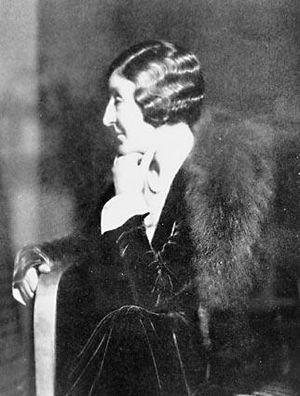
La littérature australienne a pris naissance peu après la colonisation du pays par les Européens. Parmi les thèmes fréquemment abordés, on retrouve l'identité indigène; le mateship, l'Égalitarisme et la Démocratie, l'aliénation du pays pour les uns ou l'exil pour les autres; la « beauté et la peur » de la vie dans l'Outback et le Bush Australien et l'expérience des migrants.
Henry Handel Richardson est le nom de plume de l'écrivaine australienne Ethel Florence Lindesay Richardson, née le 3 janvier 1870 à Melbourne et morte en 20 mars 1946 à Fairlight.